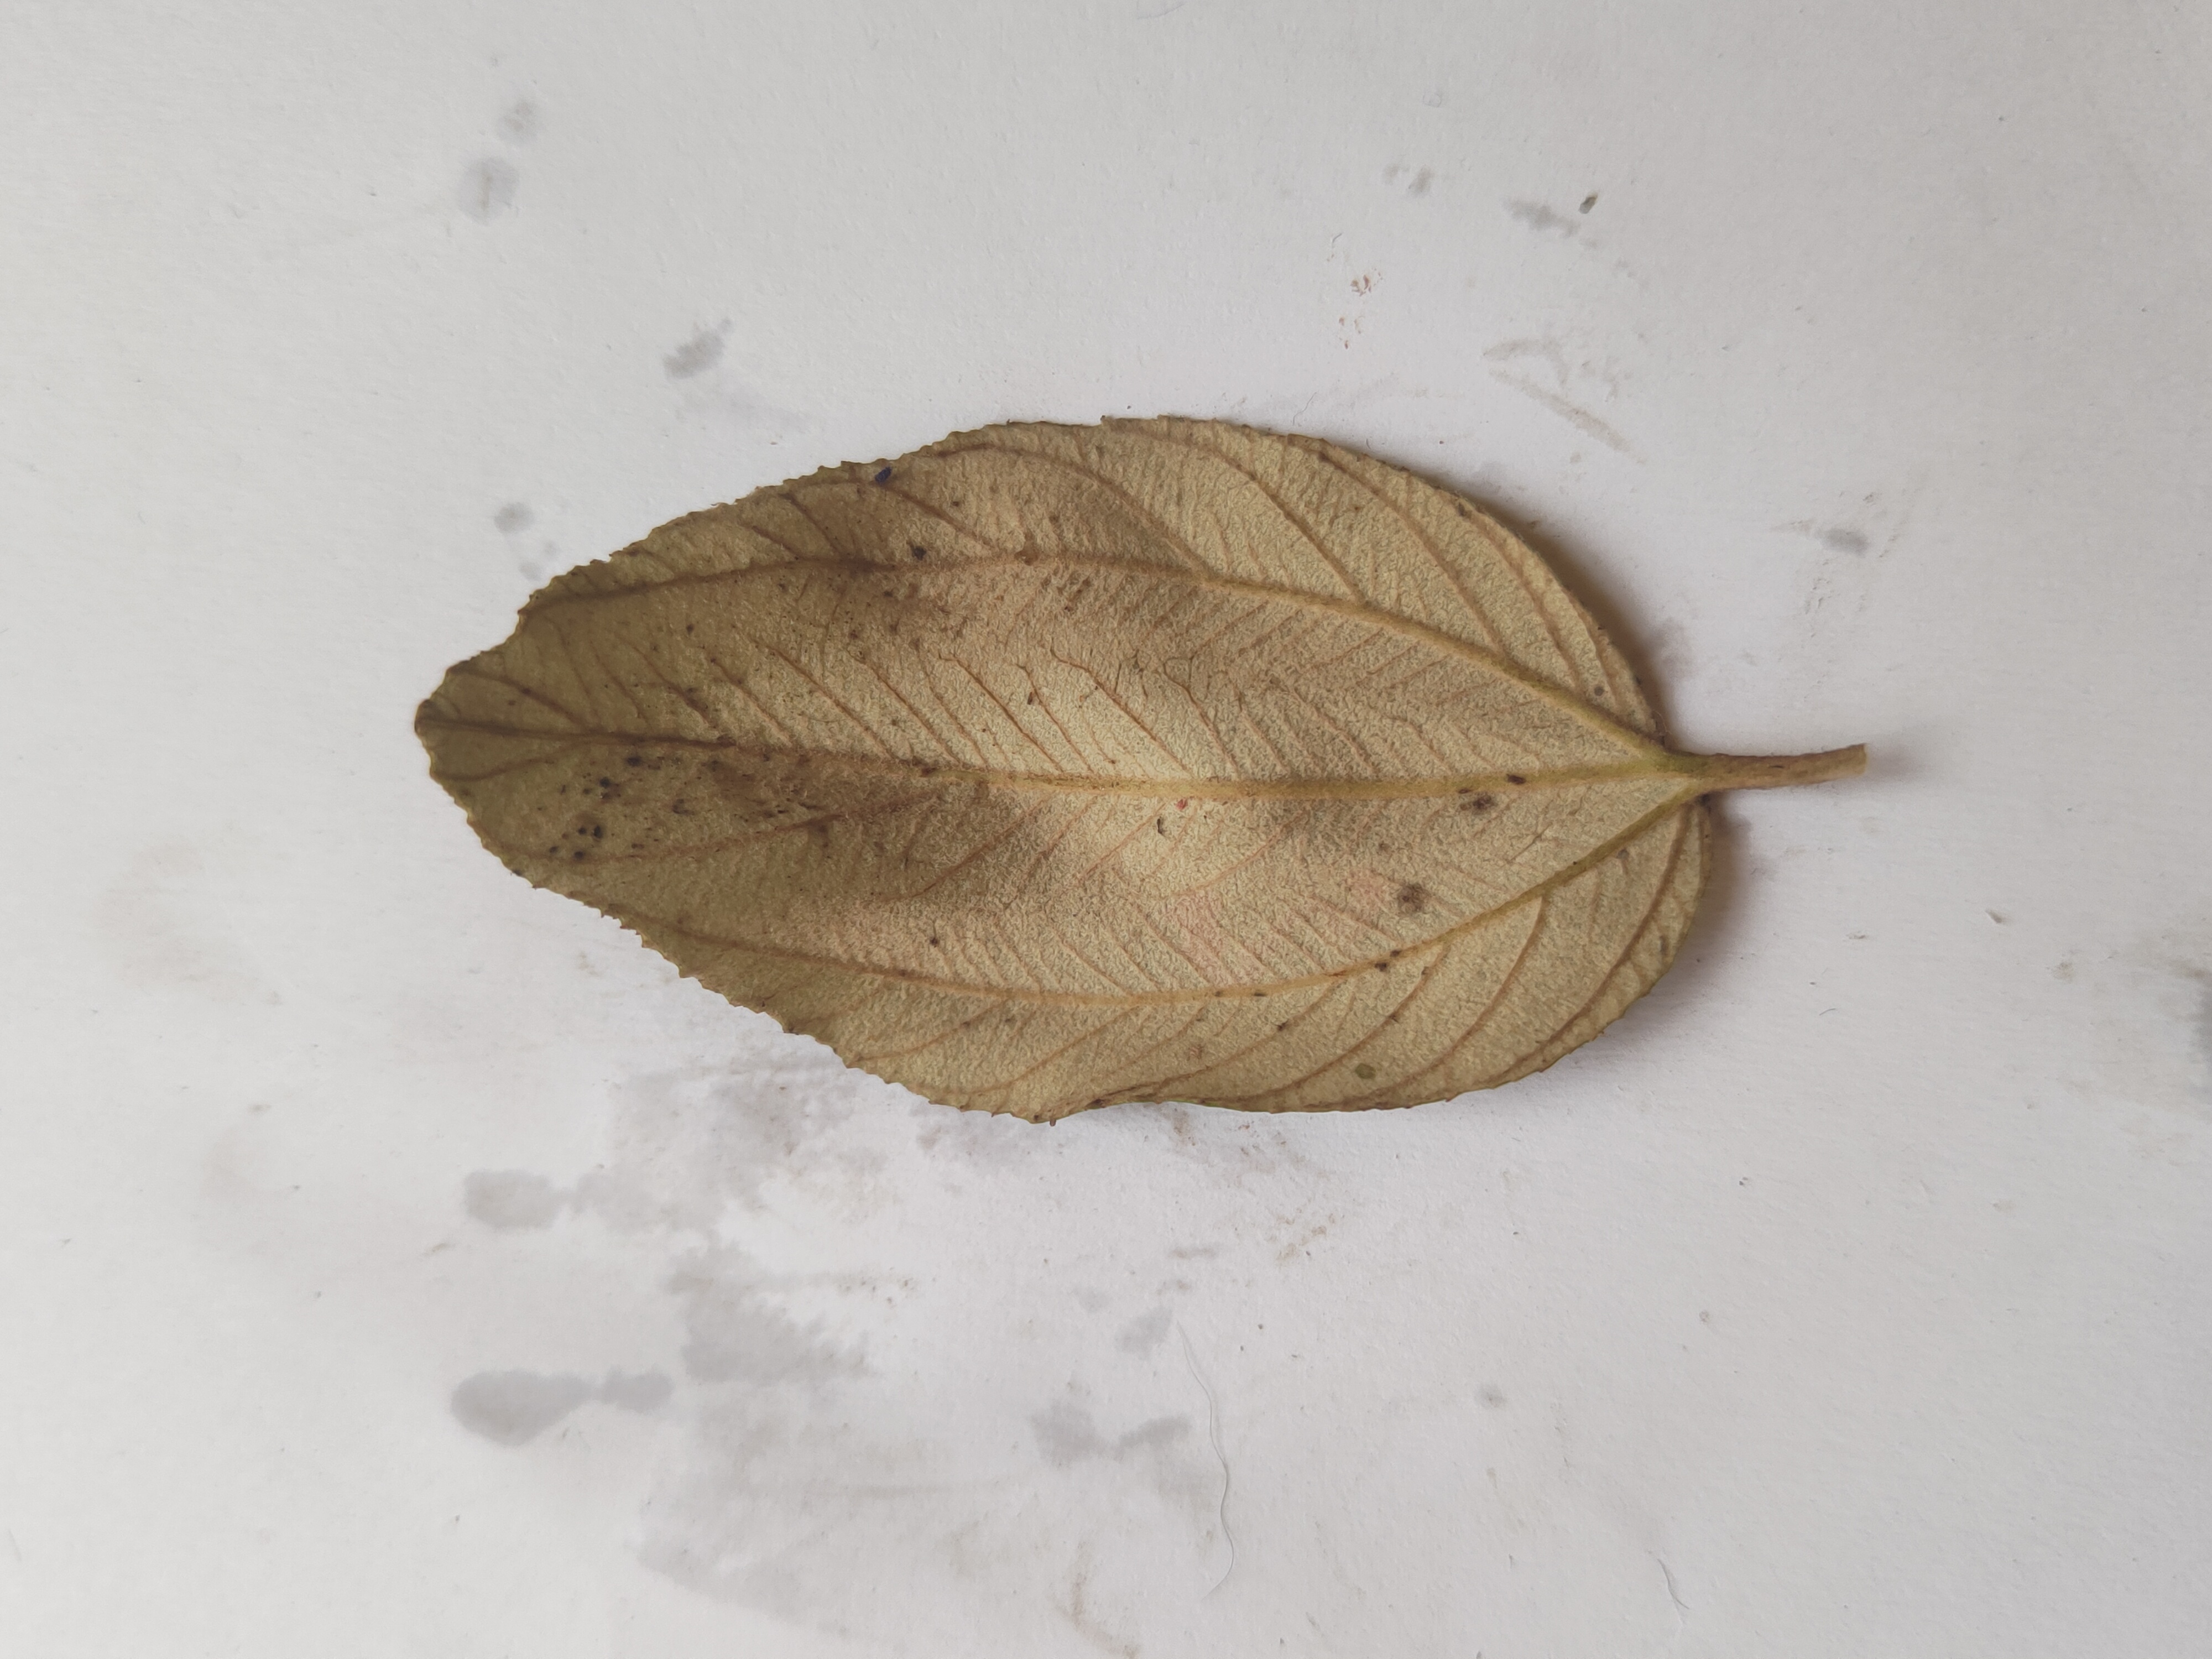
Leaf variety: Plum